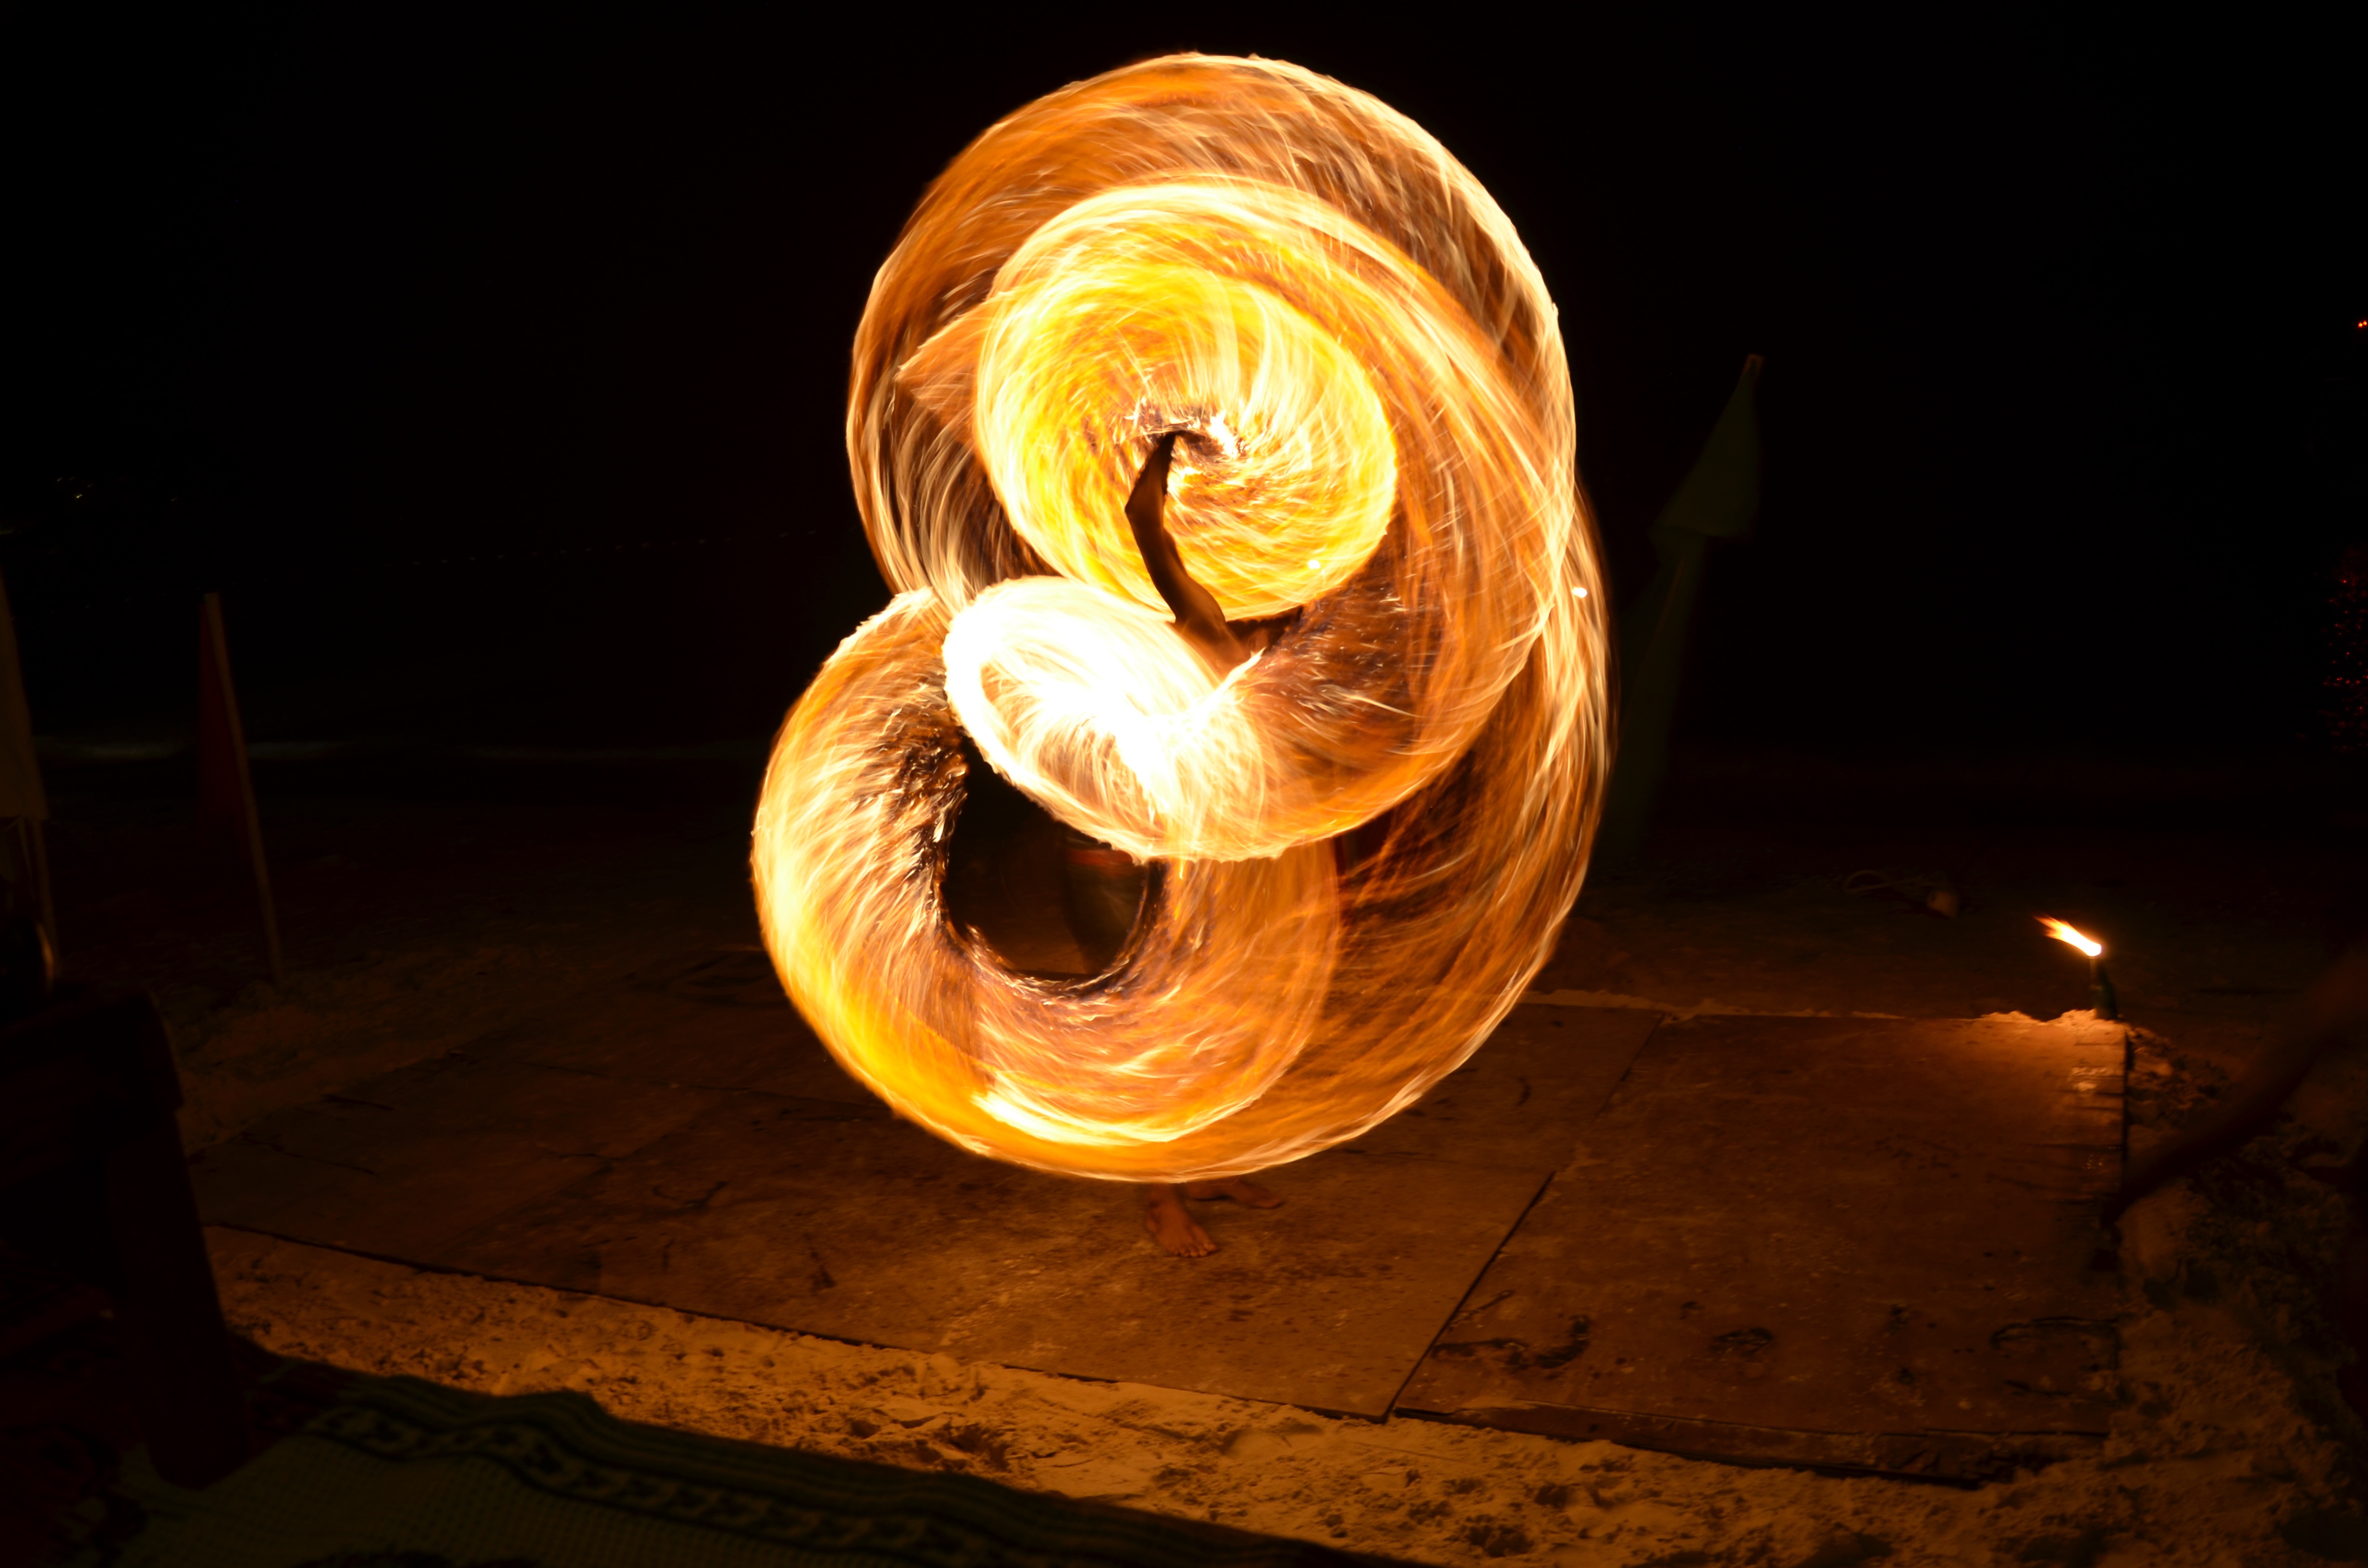
light, night, flame, darkness, yellow, lighting, carving, macro photography, poi